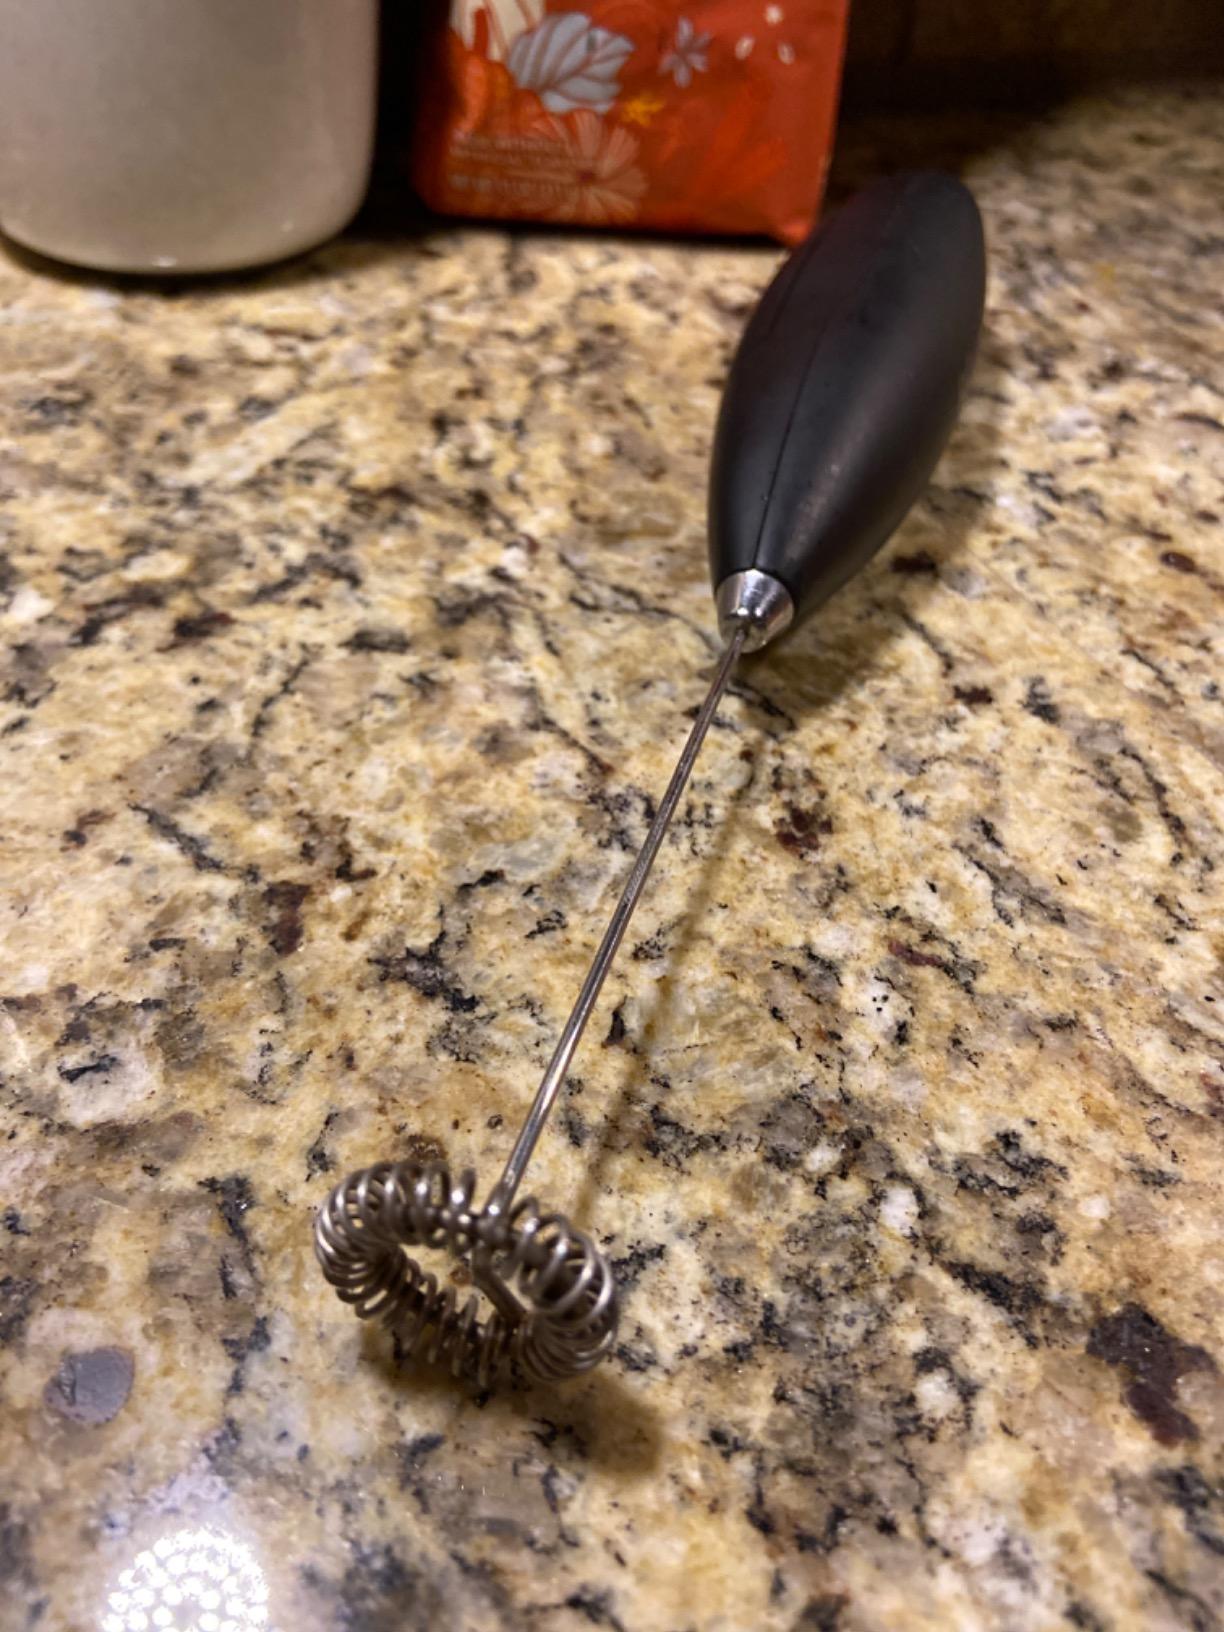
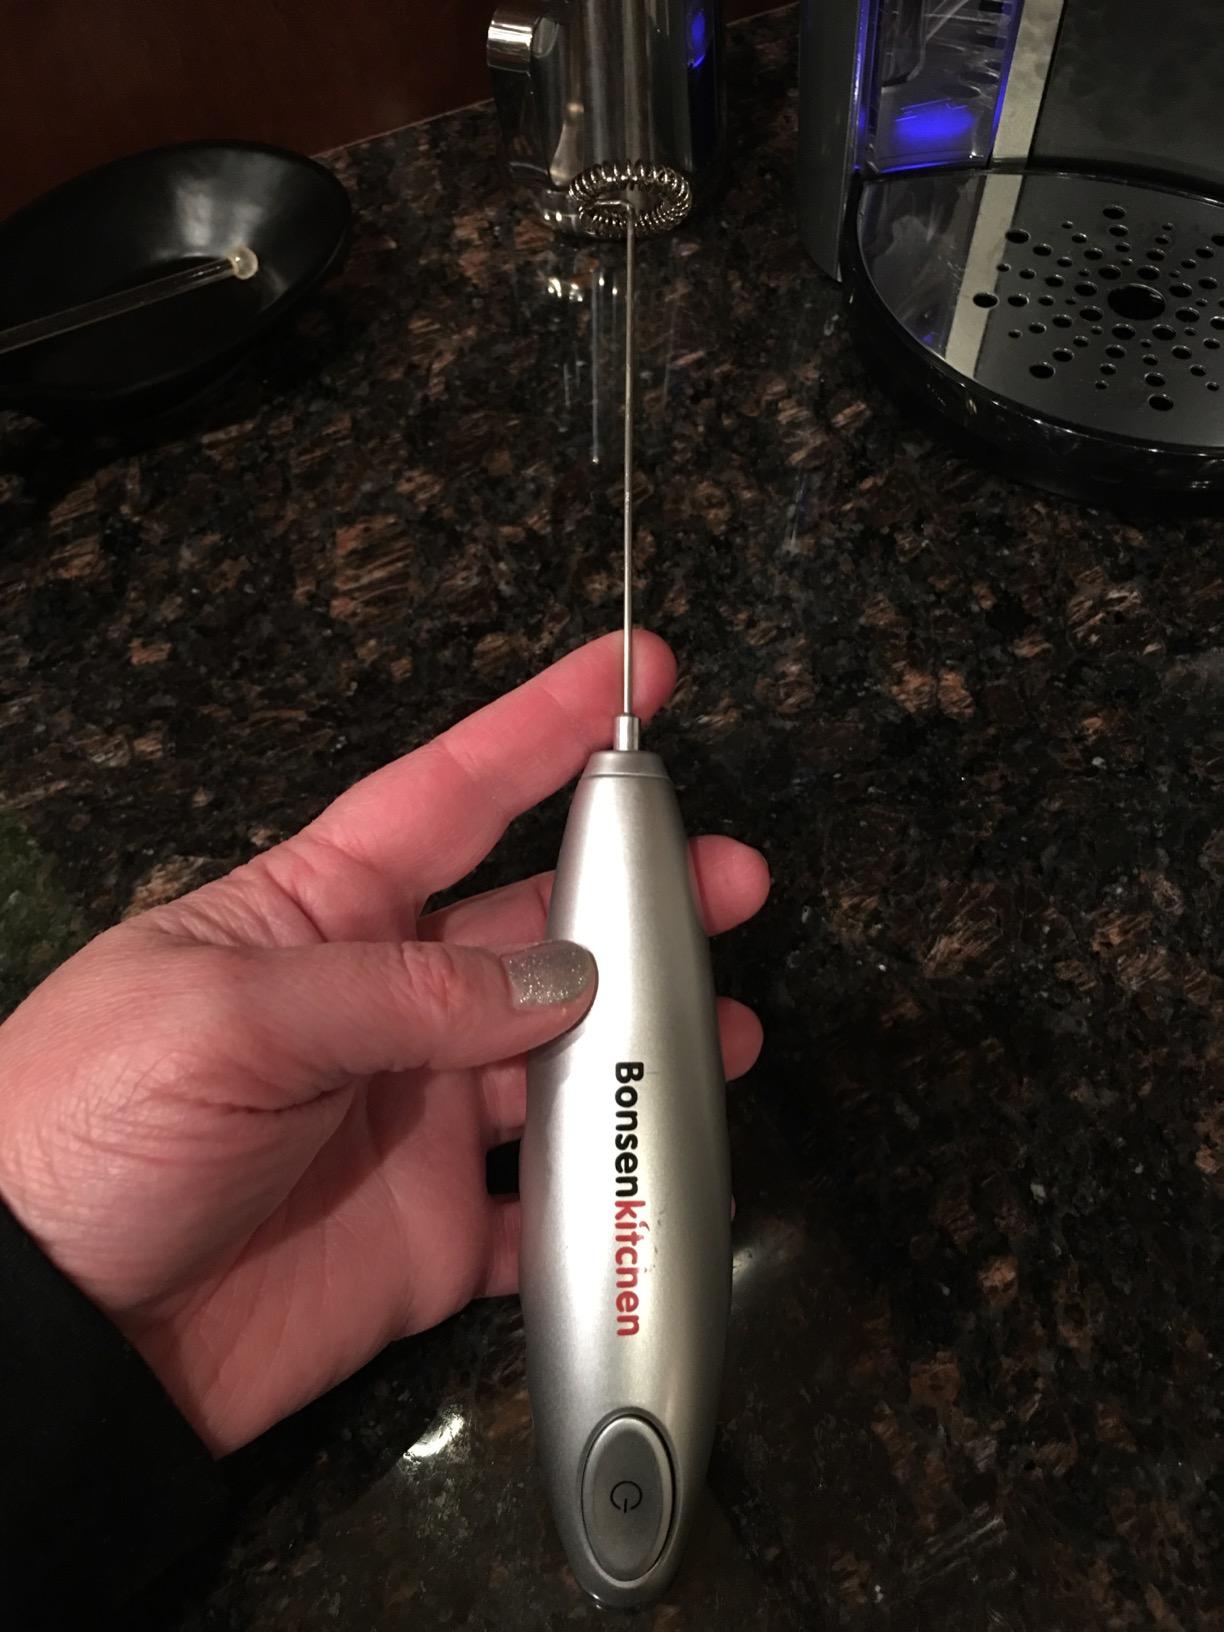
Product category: items_mixer
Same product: no